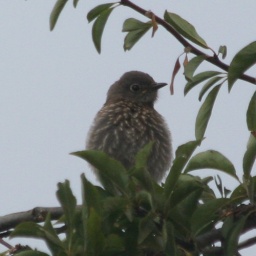
Unknown bird sitting in a tree in Calero Park between san Jose and Morgan Hill, California.